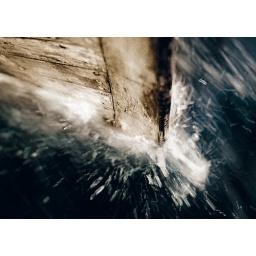
Digitally tinted black and white image, used for an annual report in 2004.